Joel Townsley Rogers

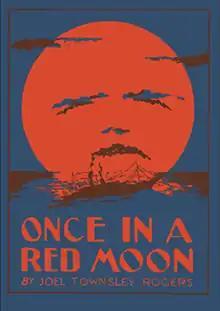
Cover of the 1923 novel "Once in a Red Moon" (publisher Brentano's)

Rogers' work, beyond "The Red Right Hand", is not well-known today. Besides "Red Right Hand", Rogers published hundreds of short stories and three other novels: "Once in a Red Moon" (1923), "Lady With the Dice" (1946), and "The Stopped Clock" (1958, reissued as "Never Leave My Bed" in 1963). His stories were anthologized in best-of collections in both the detective and science-fiction genres. His story "The Murderer" was adapted into an episode of the television series "Star Tonight" in 1955, starring Charles Aidman and Buster Crabbe.